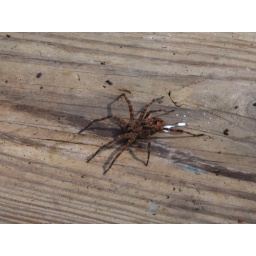
A big brown spider in dad's truck trailer. I couldn't find much to show scale but he was BIG.